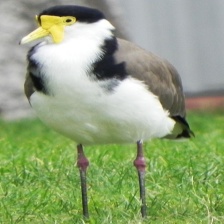
Species: MASKED LAPWING
Scientific name: VANELLUS MILES